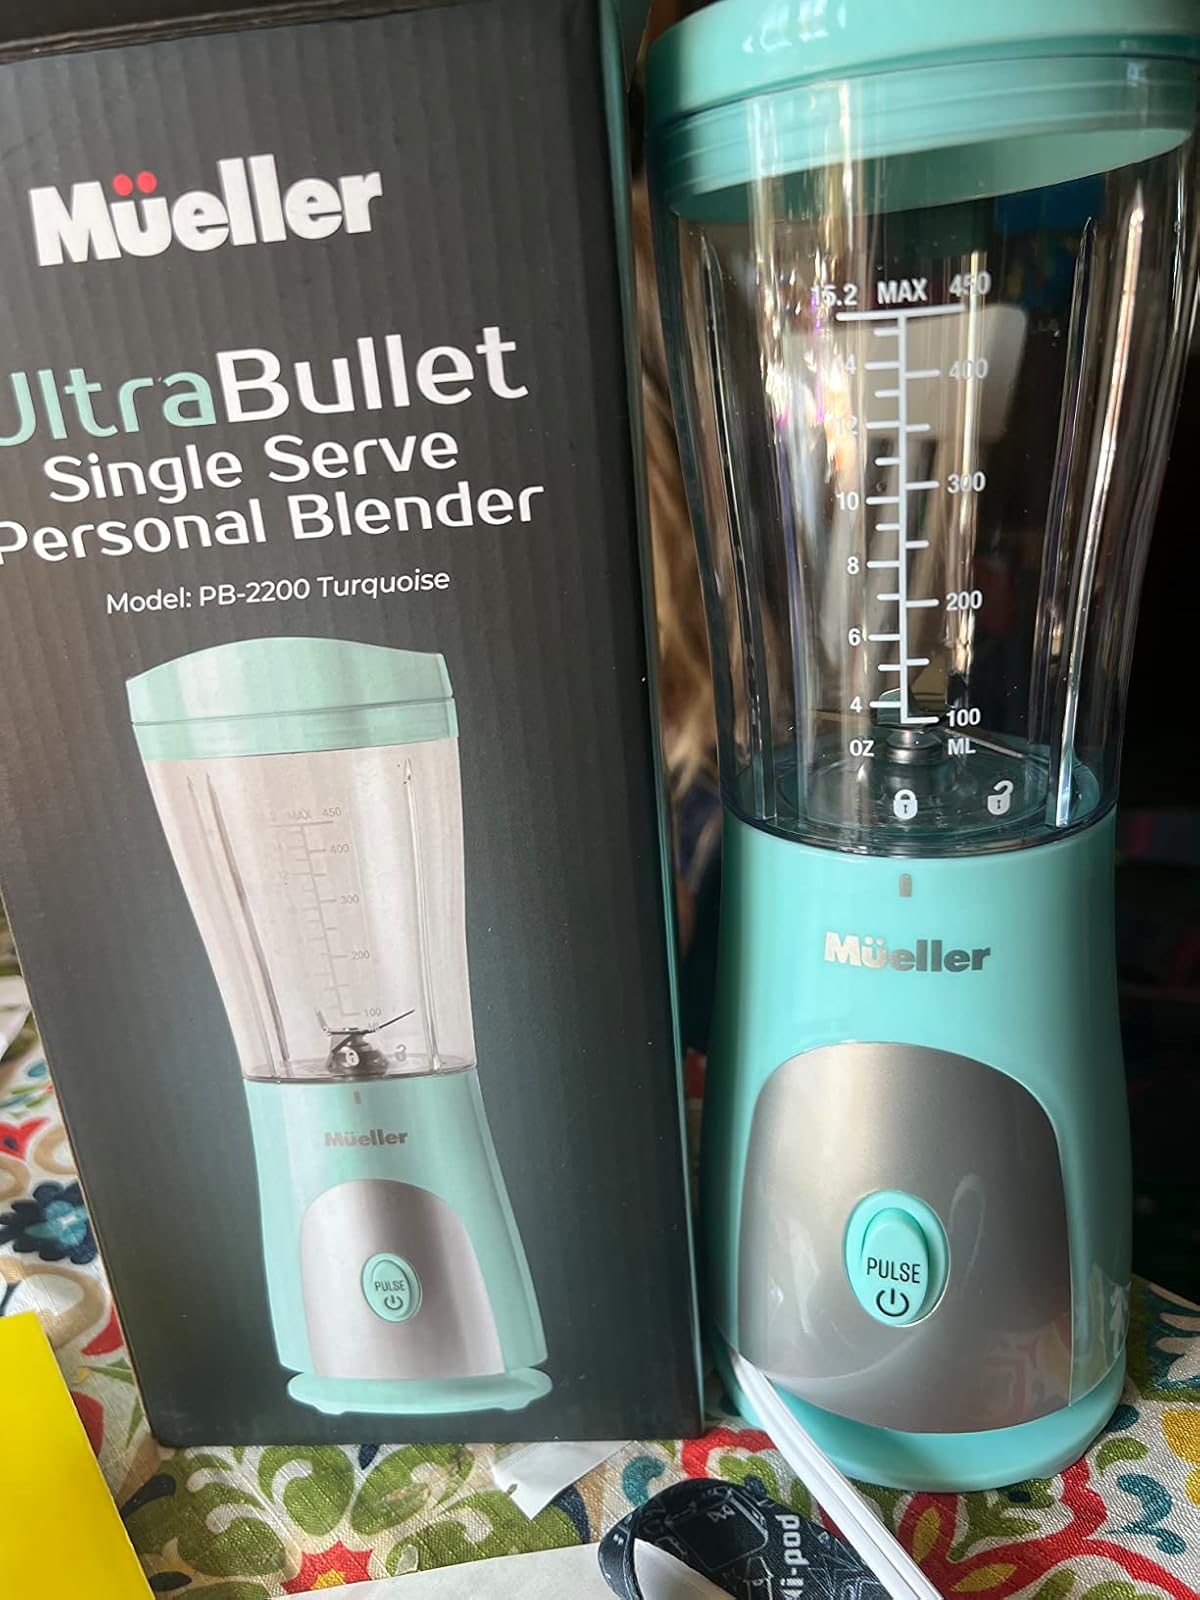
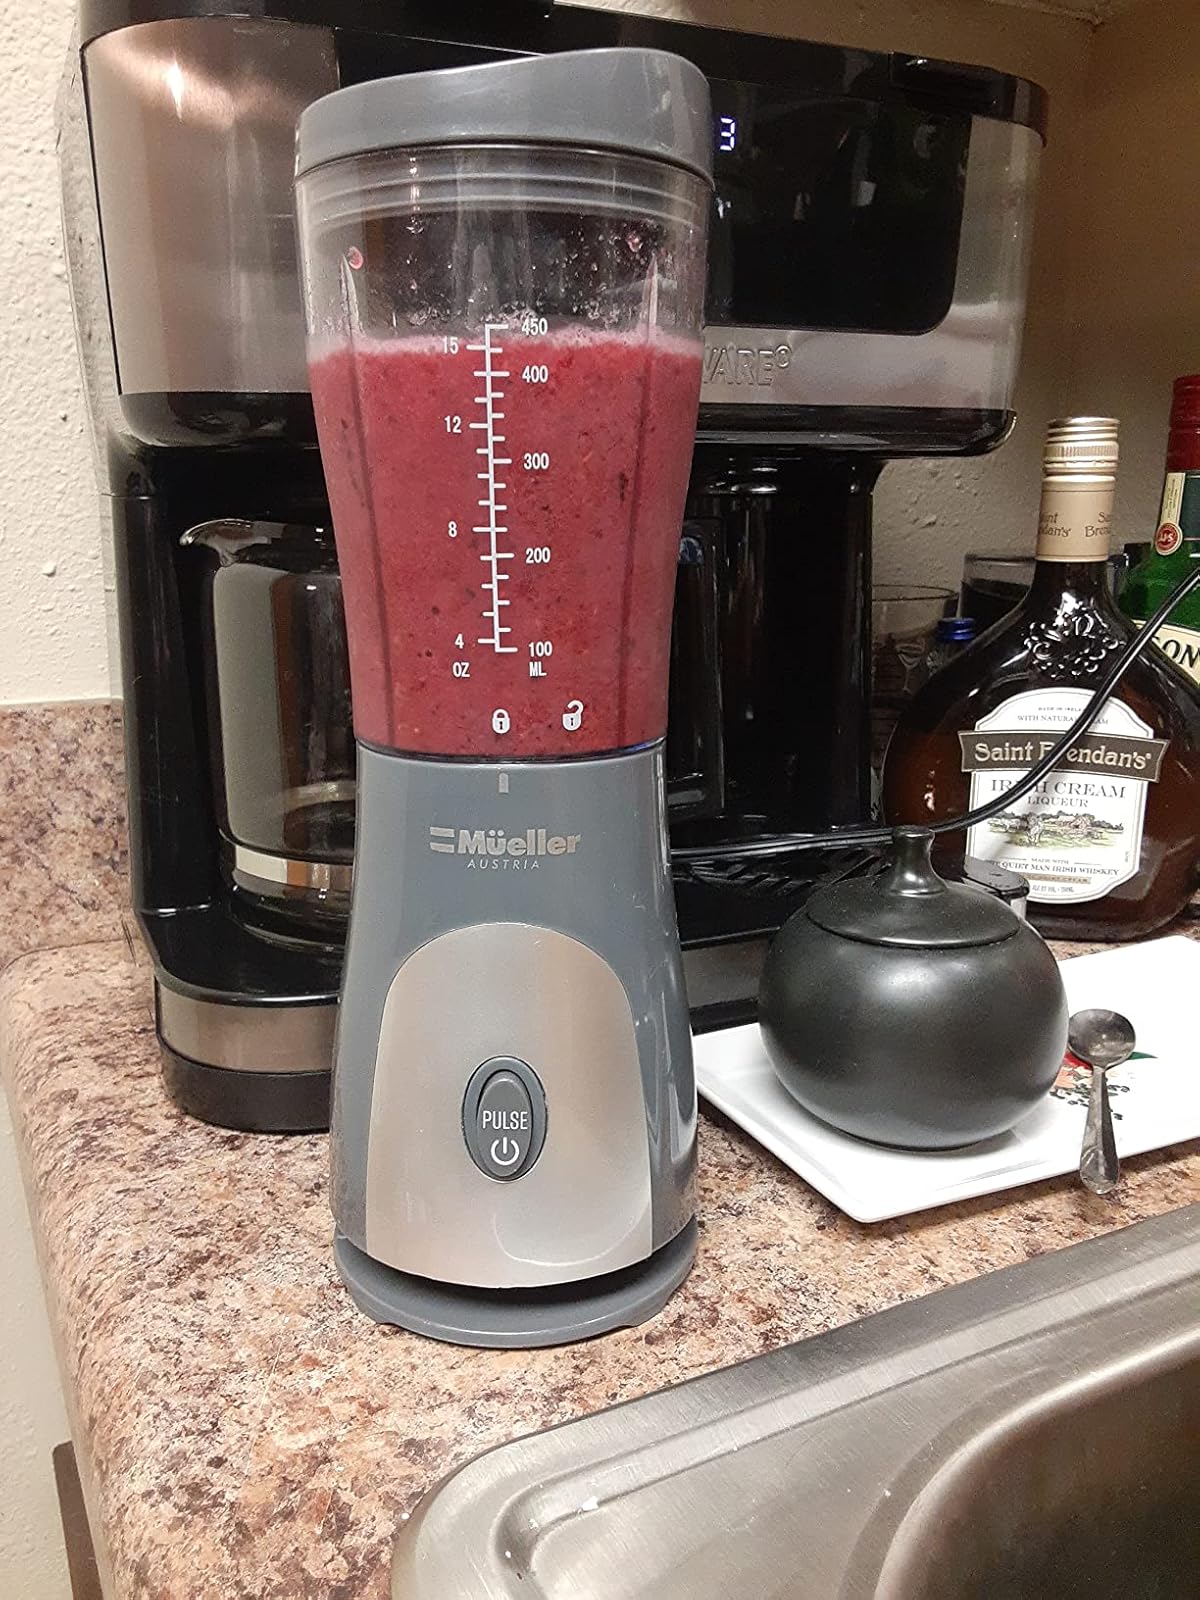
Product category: items_blender
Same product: no